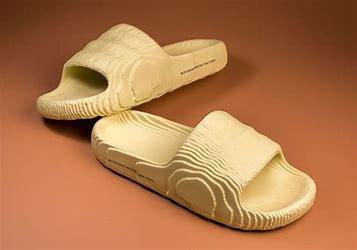
Brand: Adidas
Model: Adilette